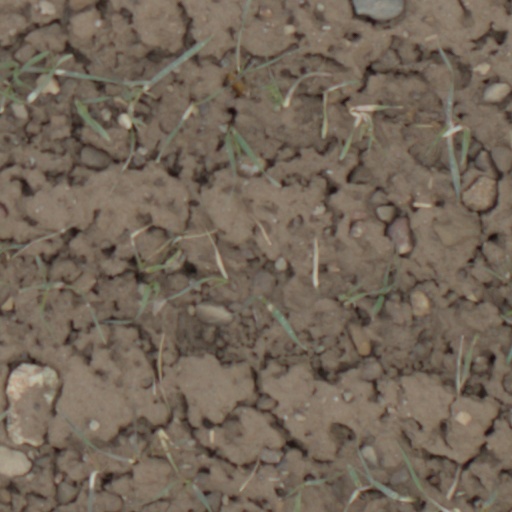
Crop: wheat